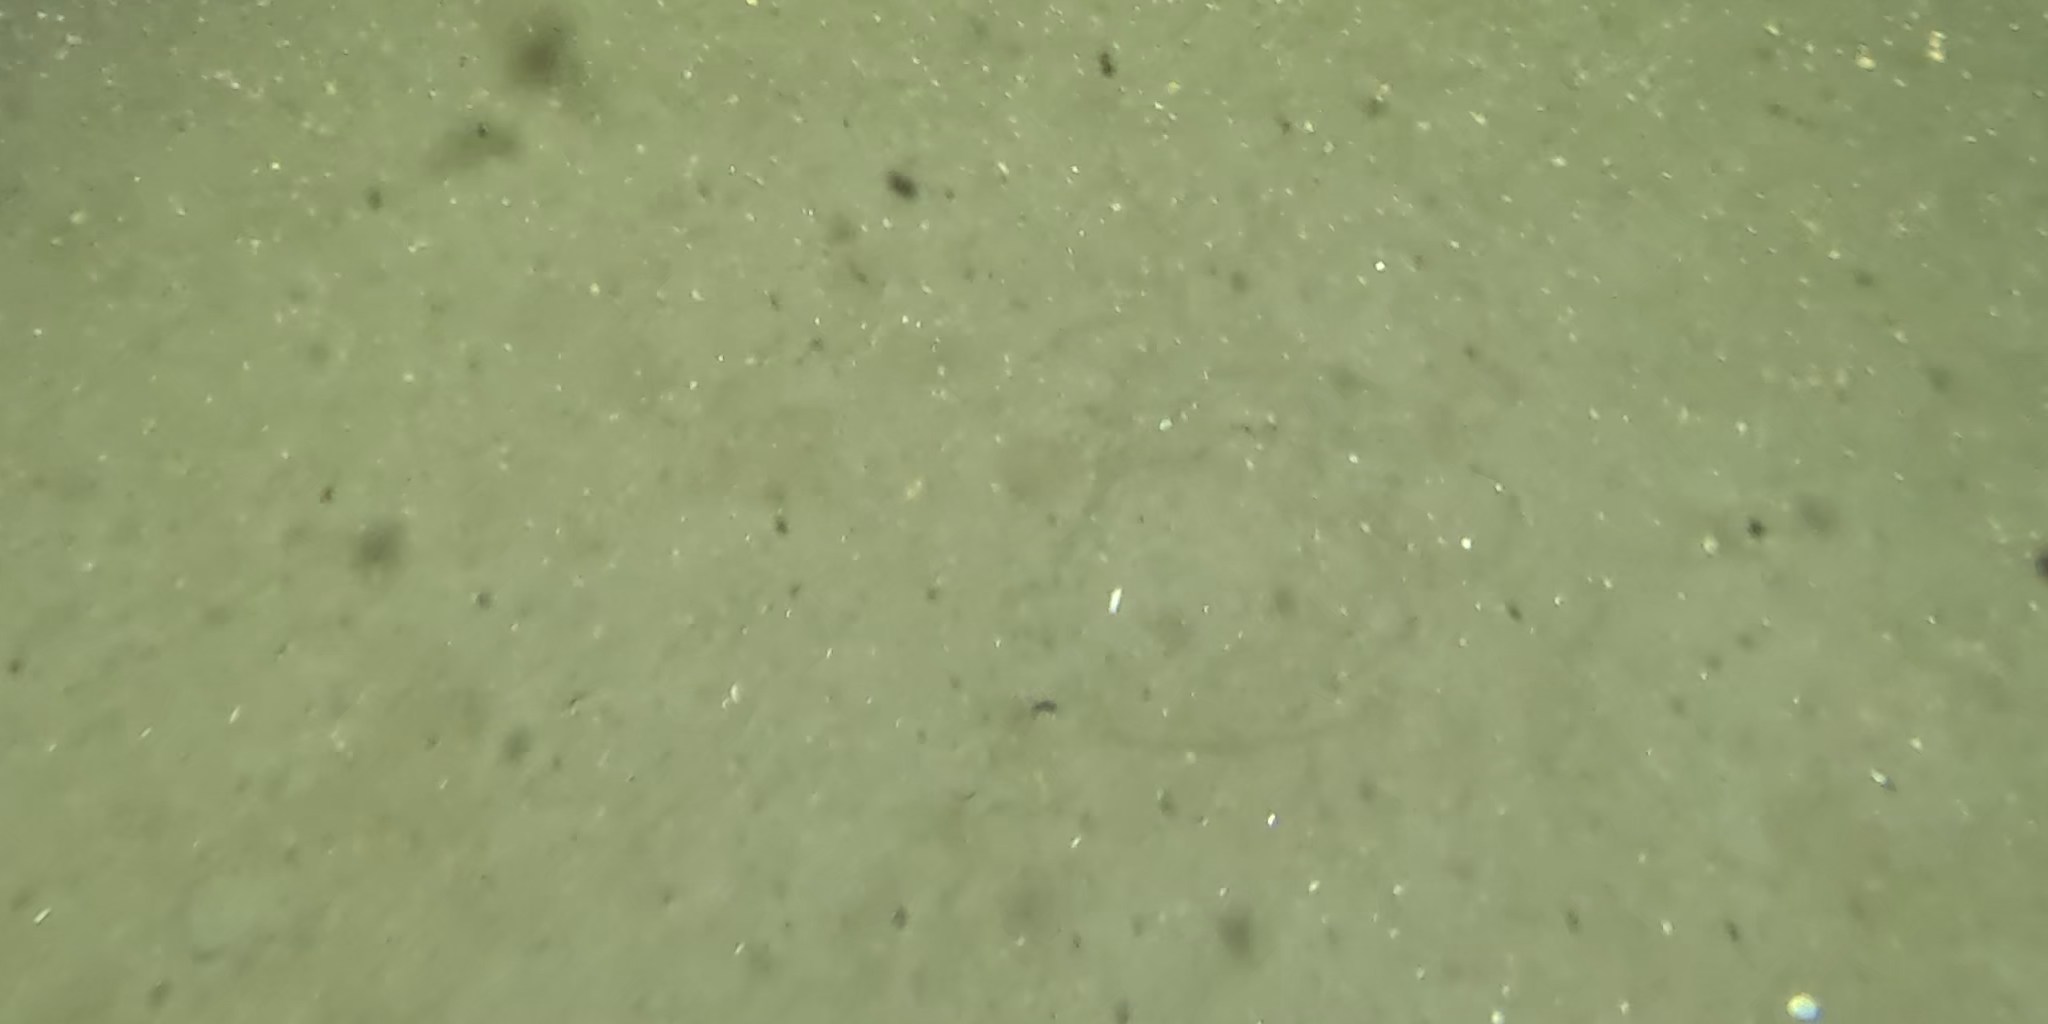
Seabed habitat: sand